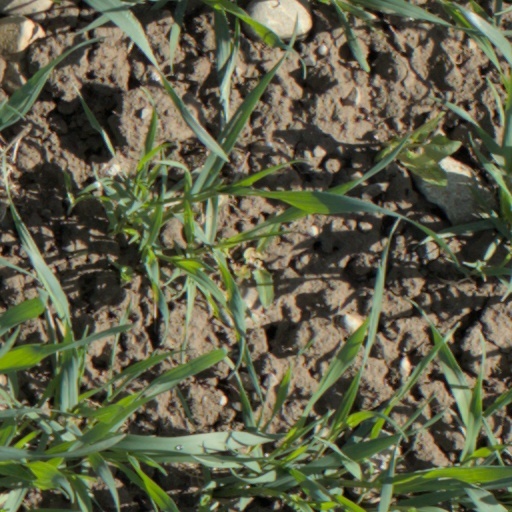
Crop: wheat